Prussian invasion of Holland

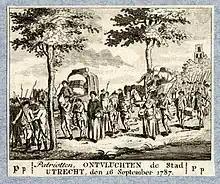
Flight of patriots and military from Utrecht on 16 September 1787

This may sound reasonable, but unfortunately for Montmorin these proposals were unacceptable for the Patriots. Their view was that the incident with the Princess was a non-event; that she had been treated politely enough, and that her temporary detention was her own fault; that the States of Holland were fully within their rights to prevent her from coming to The Hague to preserve public order; that therefore there had been no insult, and there was no need for an apology, let alone "satisfaction." And this on 14 July had been the reply to Frederick William's diplomatic protest of early July. The Prussian king, not pleased that he was not taken seriously, now decided to concentrate a force of 20,000 soldiers near Wesel on the Prussian-Dutch border, and to offer the command over this force to the Duke of Brunswick. But even on 8 August he indicated behind the scenes that this did not imply a fixed intent to initiate military steps. This would depend on a more satisfying attitude by the States of Holland.